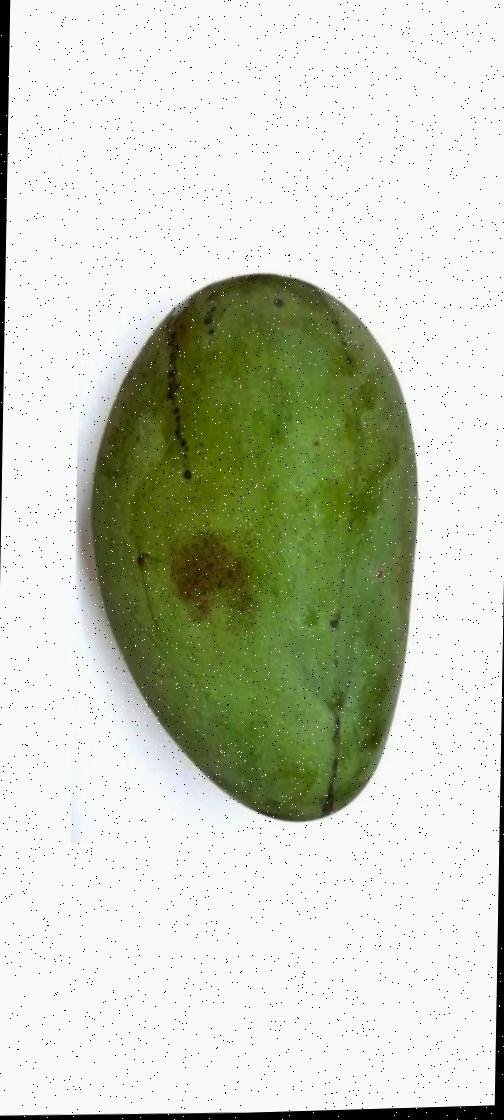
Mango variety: Fazli Shurmai